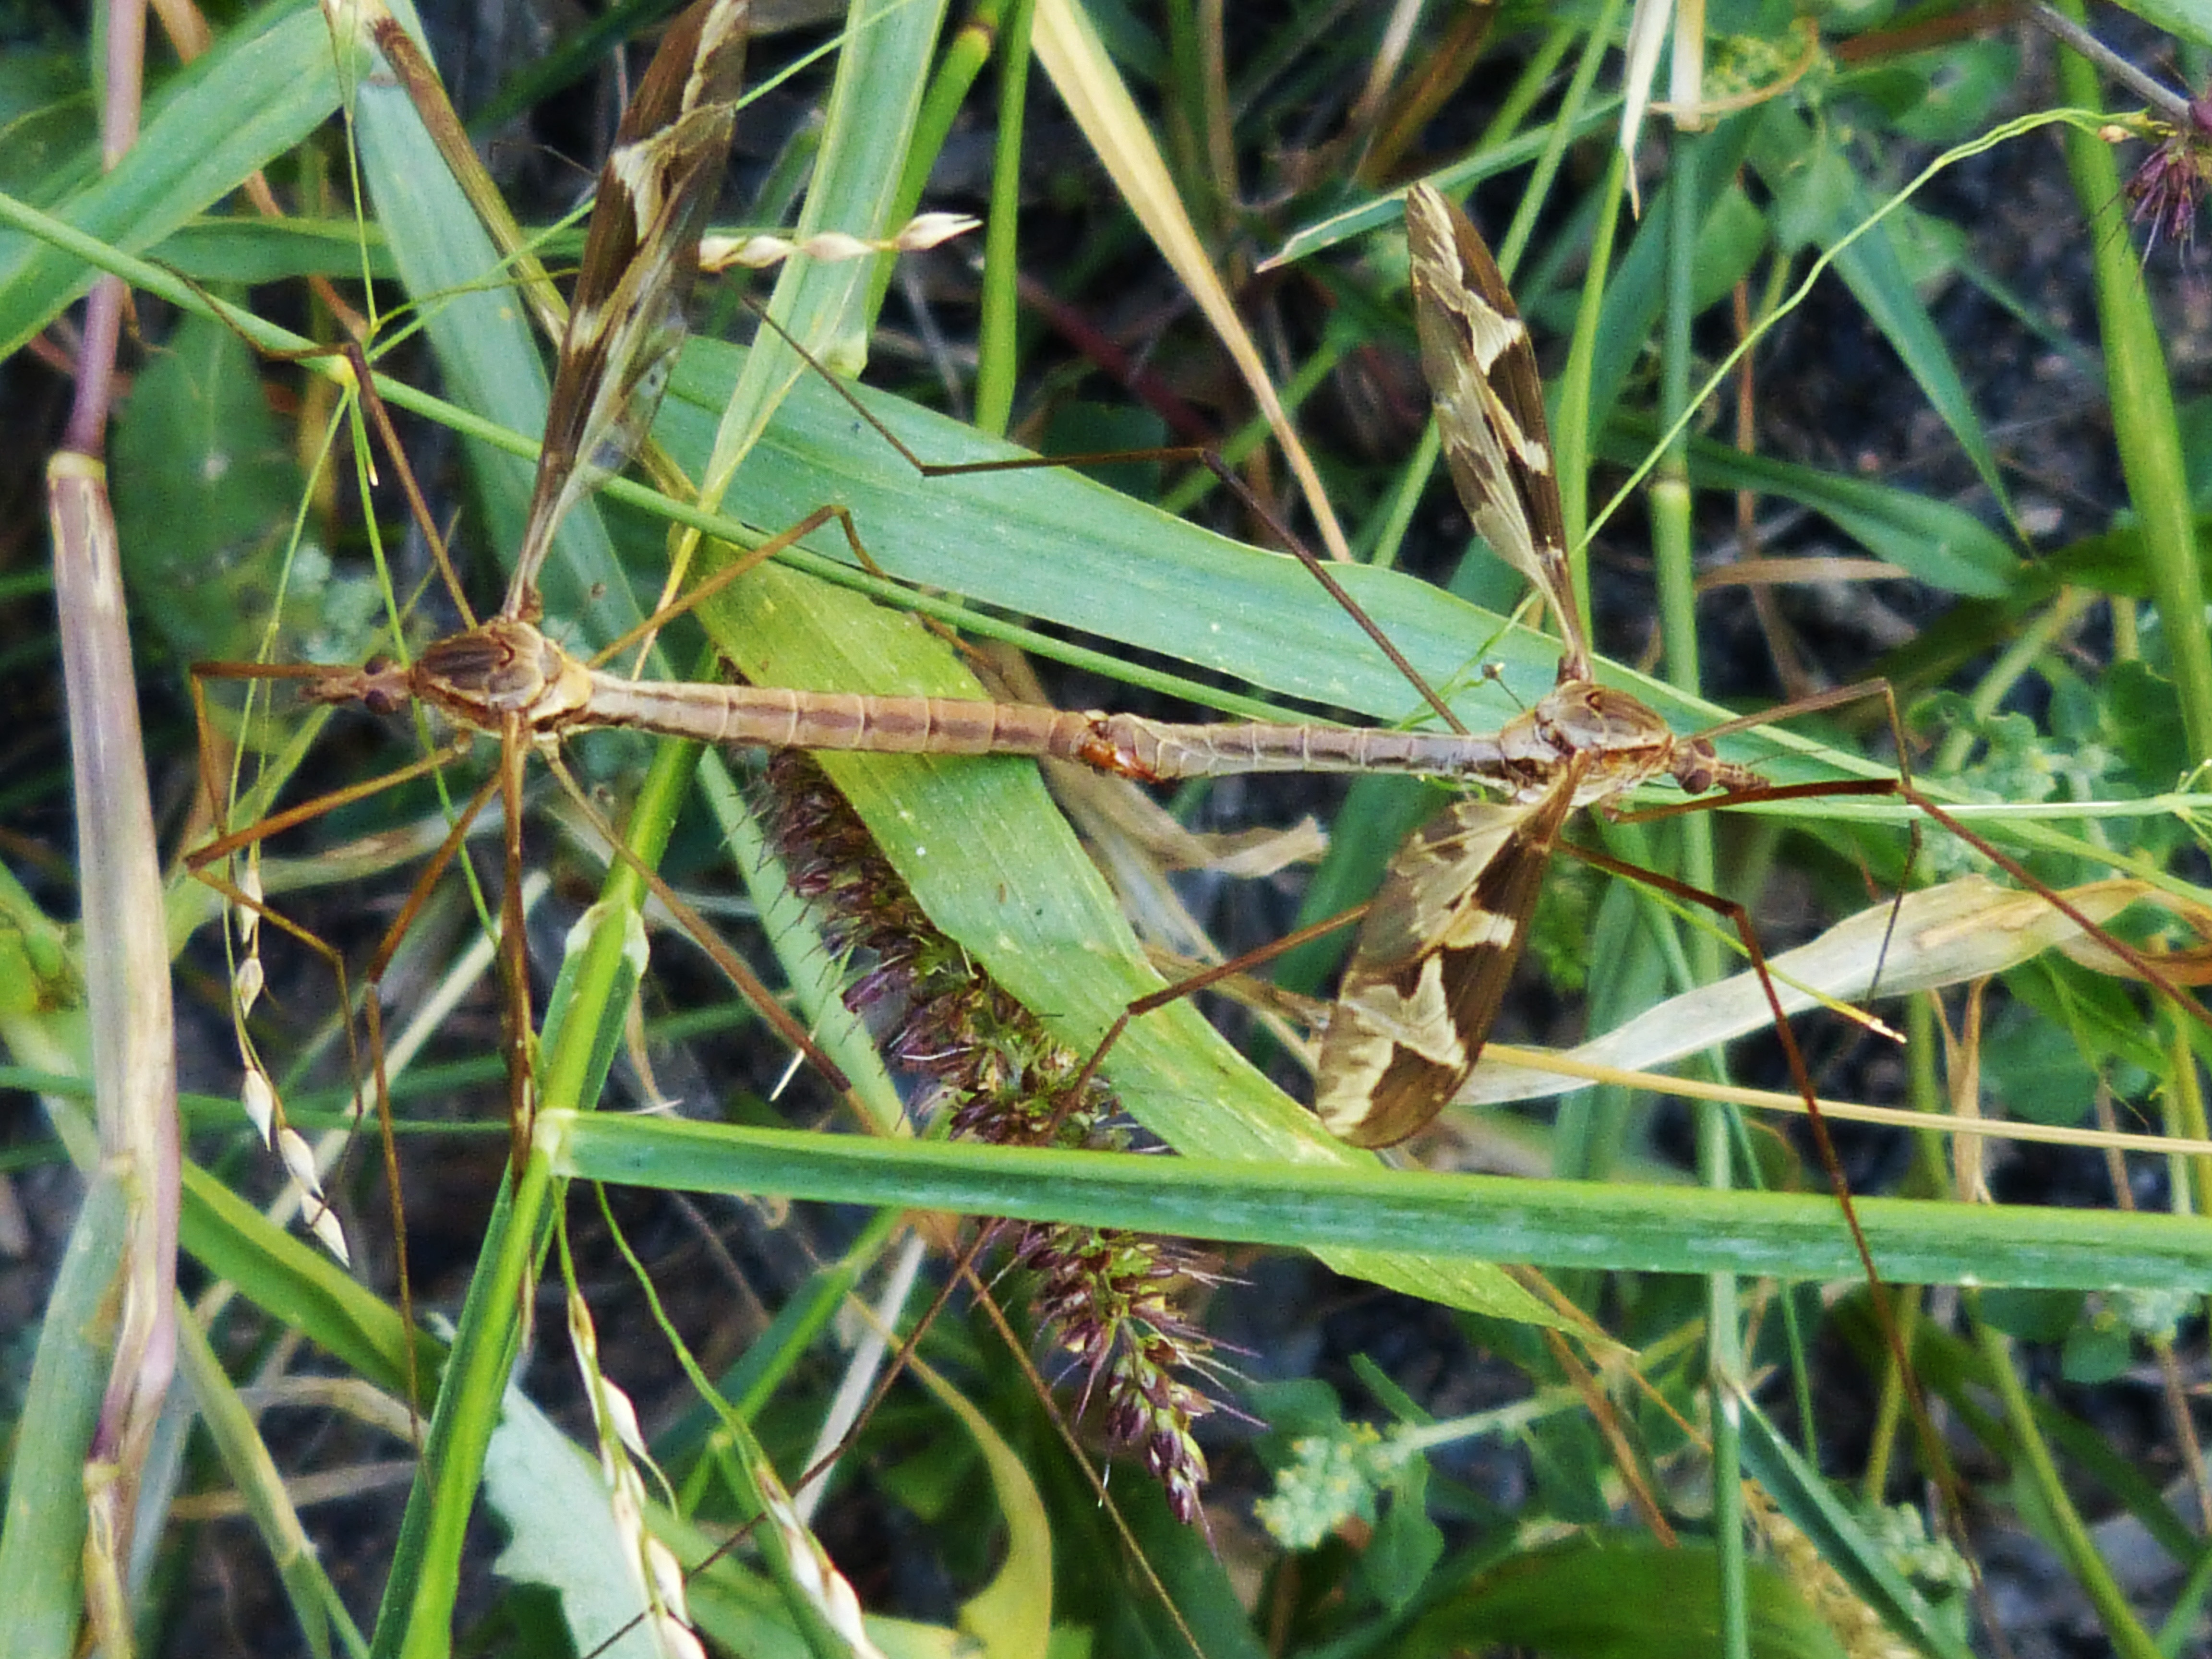
green, insect, fauna, invertebrate, insects, grasshopper, locust, procreation, mosquitoes, cricket like insect